Pronatura México

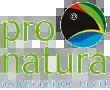

Pronatura México is the largest Mexican environmental conservation group. Founded in 1981, the organization covers 32 Mexican states, being now composed of 6 regional representations, which are: